Rick Santorum

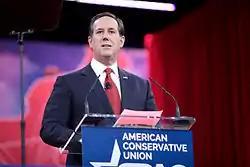
Rick Santorum speaking at the 2015 Conservative Political Action Conference (CPAC) in National Harbor, Maryland on February 27, 2015

In the fall of 2009, Santorum gave a speech at the University of Dubuque on the economy, fueling speculation that he would run for president in 2012. Santorum later recalled, "It got a lot of buzz on the Internet, so I thought, 'Wow, maybe there's some interest'". He decided to campaign after multiple conversations with his wife, who was not enthusiastic at first.